Bleeding Through

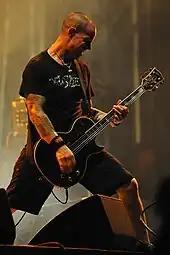
Dave Nassie performing live in Bonn in 2009.

In early June 2009, Bleeding Through signed a deal with the Portland, Oregon-based independent record label Rise Records. Regarding the band's previous dispute with its former label Trustkill, Schieppati said, "We're very excited to align with a record label that has so much momentum and is growing when many seem to be faltering, dropping bands and firing employees." On October 12, 2009, Bleeding Through issued a statement that they would be starting work on a new album in December, with the goal of releasing it in 2010. The self-titled record was recorded at Planet Z Studios with producer Zeuss. It was released by Rise on April 13, 2010 in North America and internationally through Roadrunner Records. Preceded by the release of two songs, "Anti-Hero" and "Breathing in the Wrath", the album sold 3,700 copies in its first week and debuted at number 143 on the "Billboard" 200.